Bog

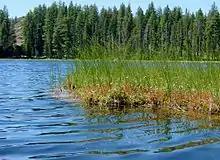
Sphagnum moss and sedges can produce floating bog mats along the shores of small lakes. This bog in Duck Lake, Oregon, US, supports populations of English sundew ("Drosera anglica").

These develop in gently sloping valleys or hollows. A layer of peat fills the deepest part of the valley, and a stream may run through the surface of the bog. Valley bogs may develop in relatively dry and warm climates, but because they rely on ground or surface water, they only occur on acidic substrates.